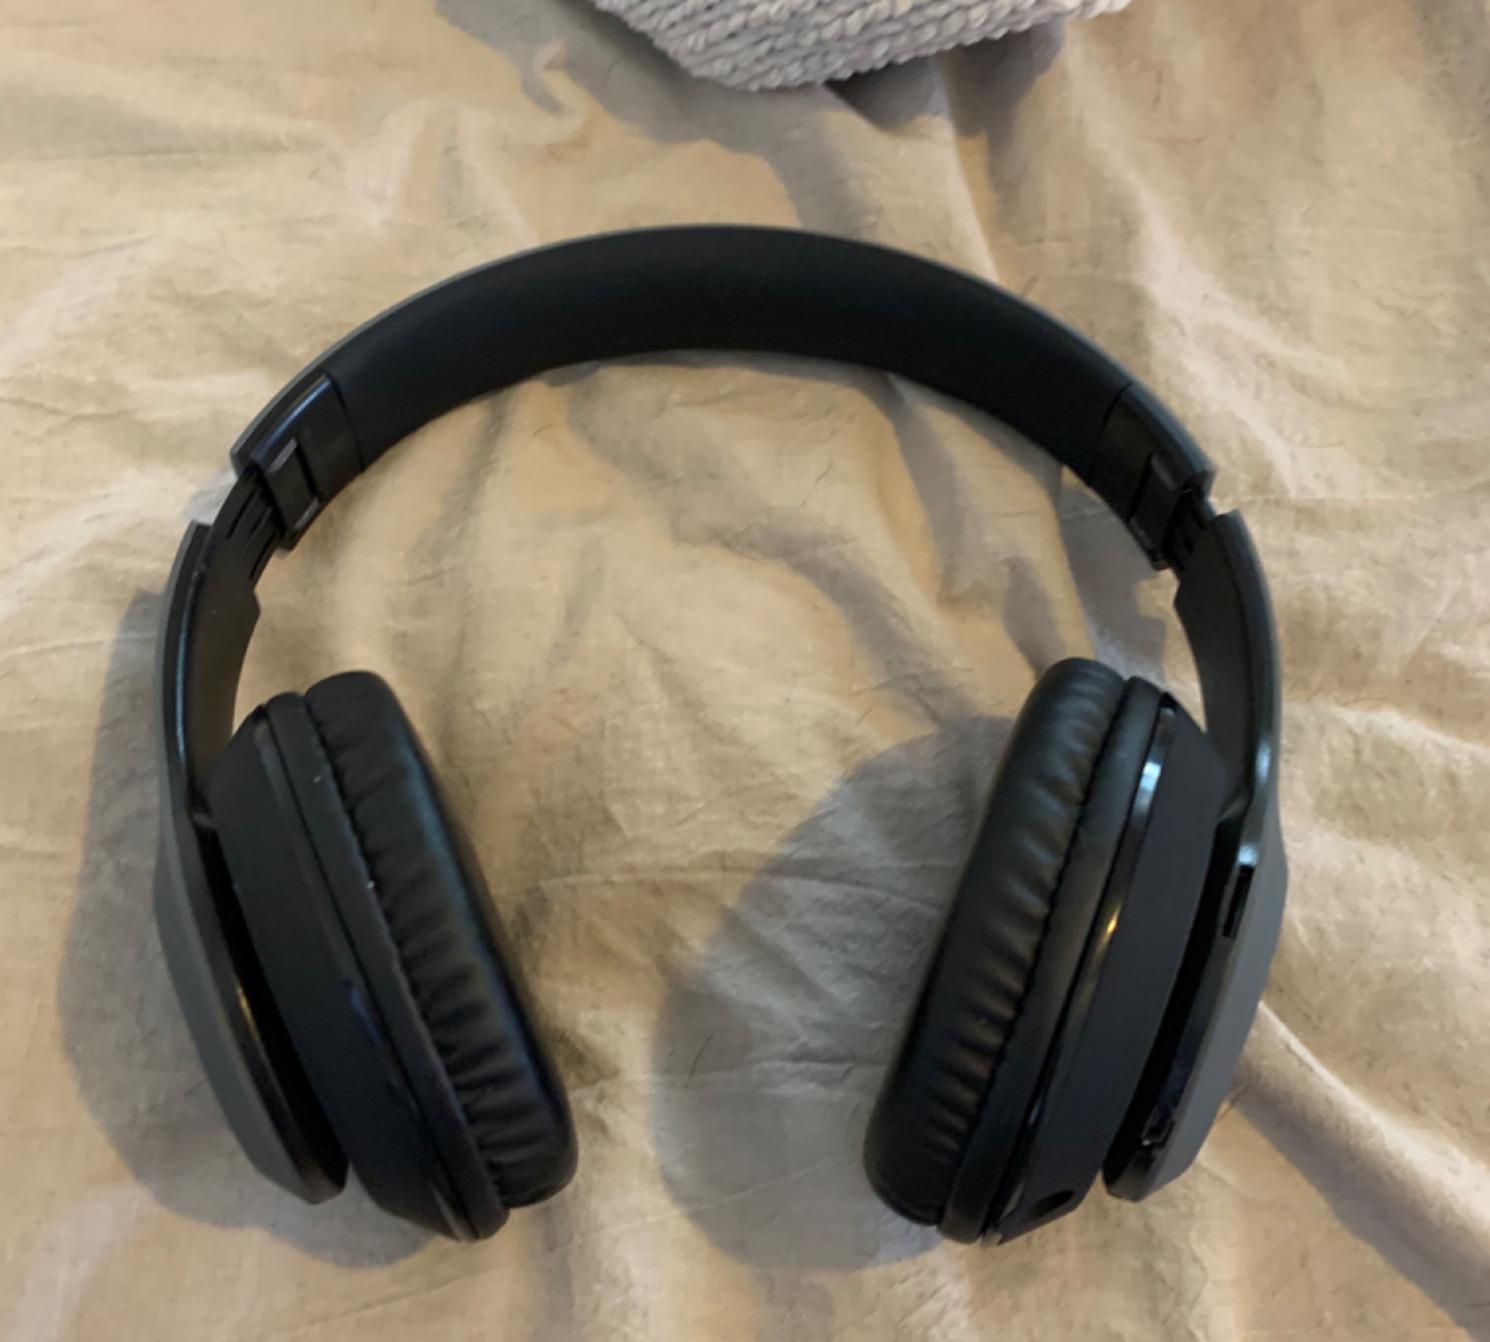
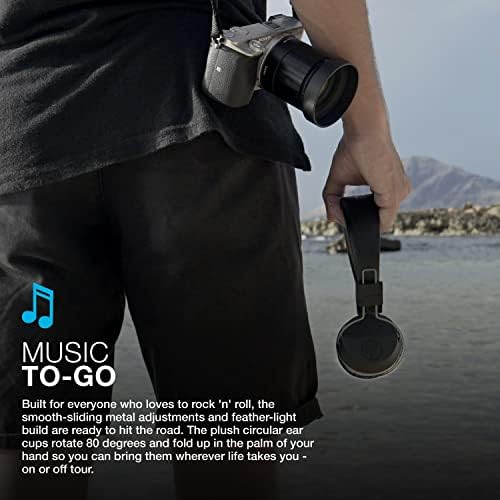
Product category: headphones
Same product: no